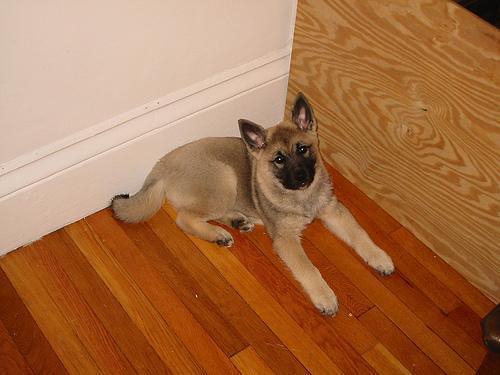
Norwegian_elkhound